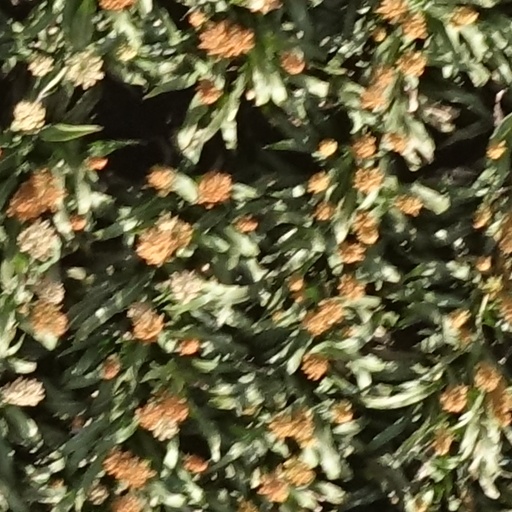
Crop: sorghum